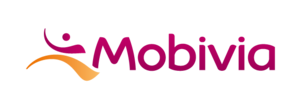
Mobivia est un groupe français spécialisé dans la réparation "rapide" automobile, l’entretien et l’équipement automobile.